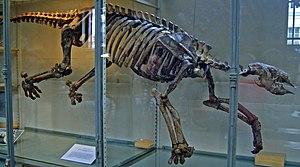
Thalassocnus est un genre éteint de paresseux aquatiques ou semi-aquatiques marins ayant vécu du Miocène au Pliocène en Amérique du Sud. Ses fossiles ont été découverts au Pérou et au Chili.
Les Megatheriidae forment une famille de mammifères disparus comprise dans le super-ordre des Xenarthra. À l'intérieur de ce super-ordre, les Megatheriidae relèvent de l'ordre Pilosa et du sous-ordre des Folivora. La famille des Megatheriidae regroupe des paresseux terrestres préhistoriques géants comme le genre Megatherium.